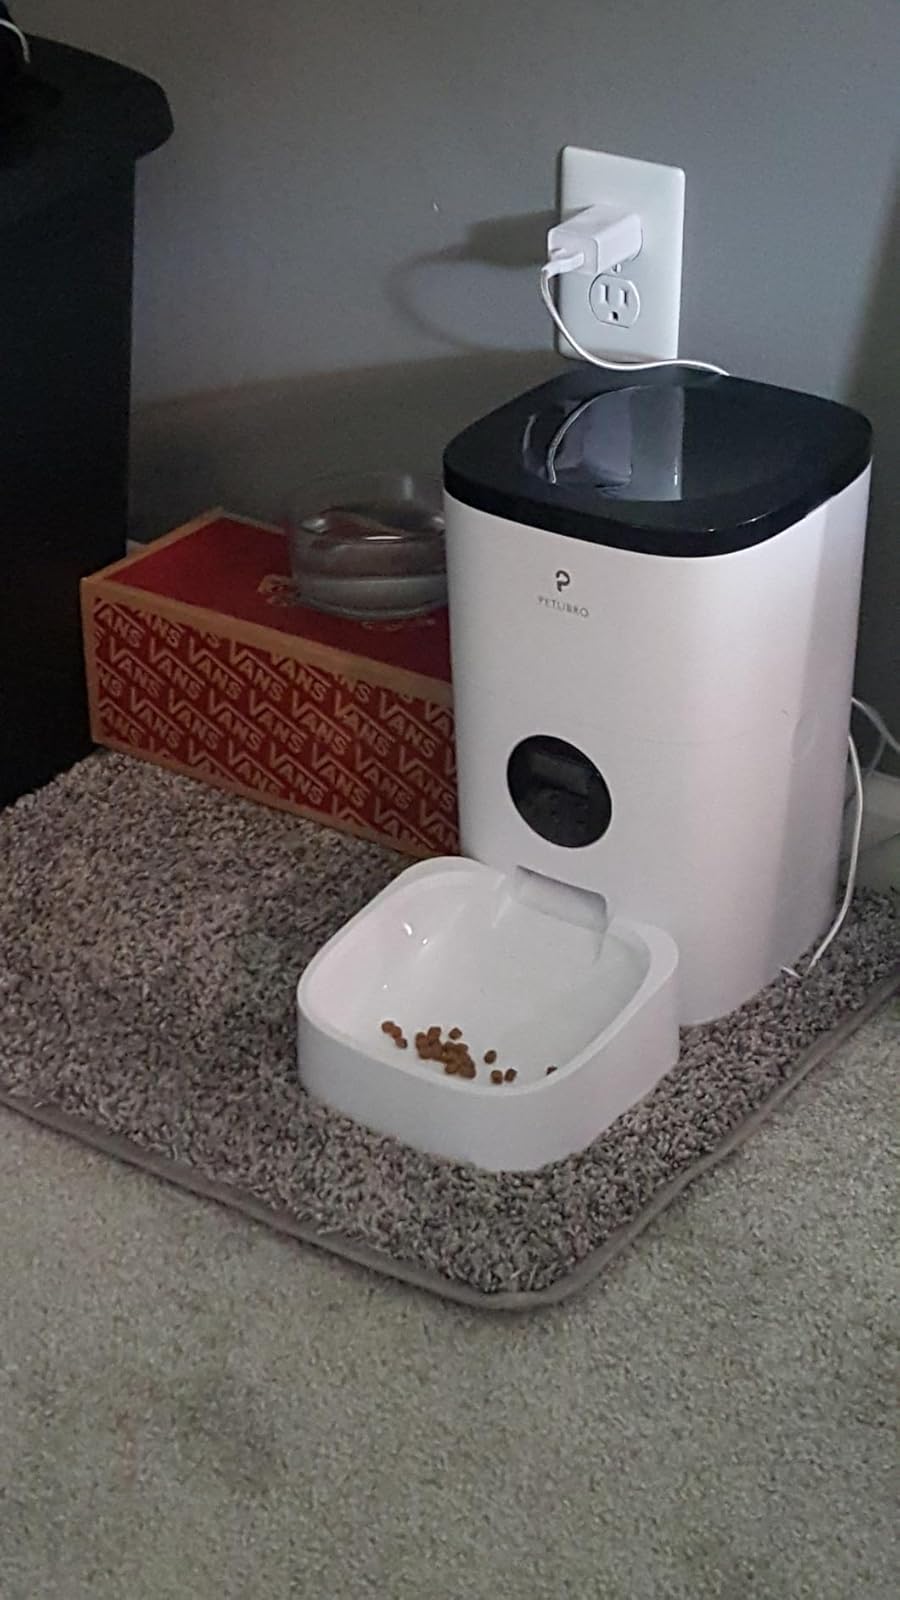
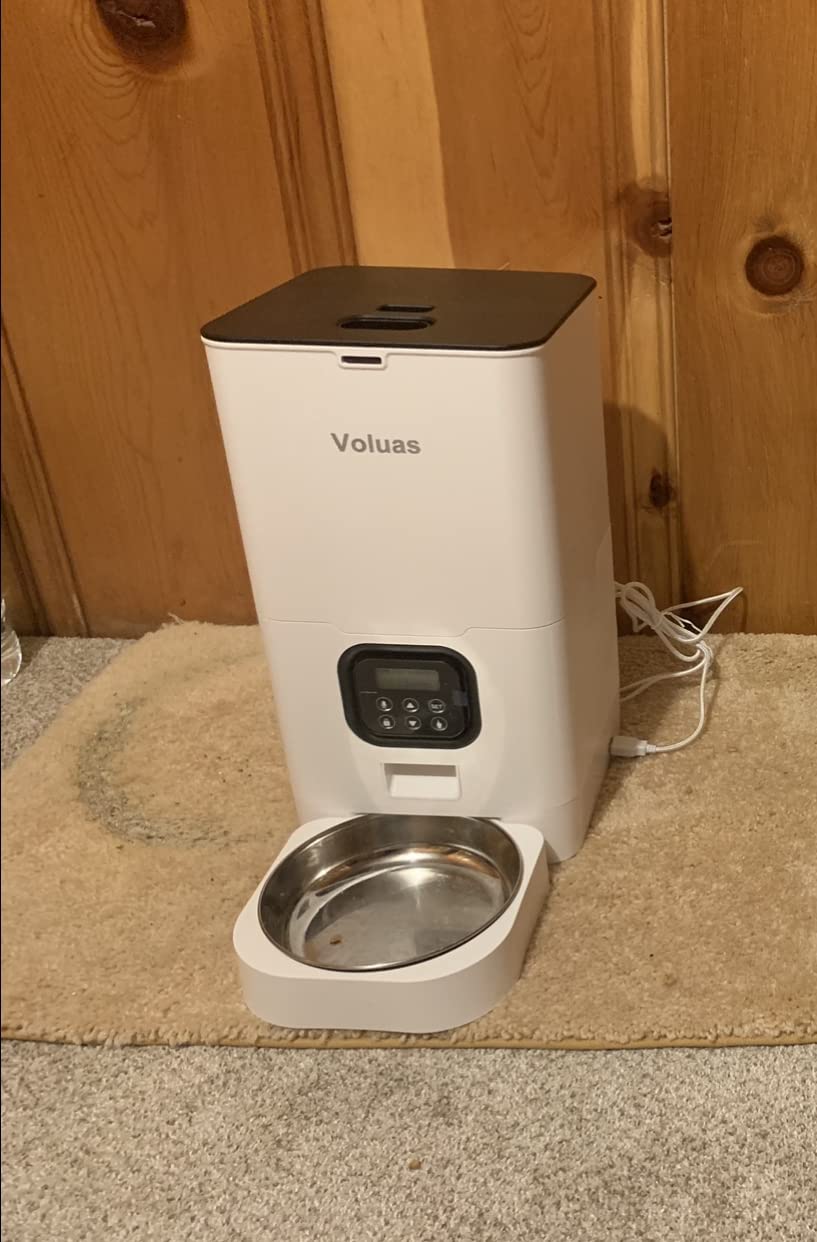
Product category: items_feeder
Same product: no